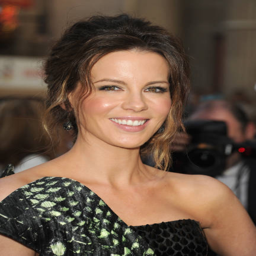
actor arrives at the premiere .